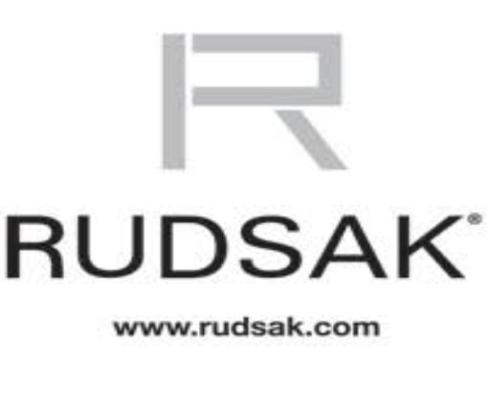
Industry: Clothes